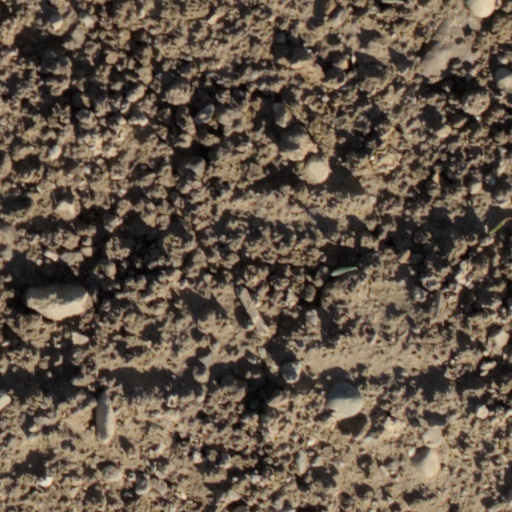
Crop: wheat